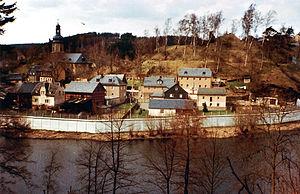
La frontière interallemande est la frontière qui séparait la République fédérale d'Allemagne et la République démocratique allemande de 1949 à 1990. En excluant le mur de Berlin, similaire mais physiquement indépendant, la frontière s'étirait sur 1 393 km de la mer Baltique à la Tchécoslovaquie.